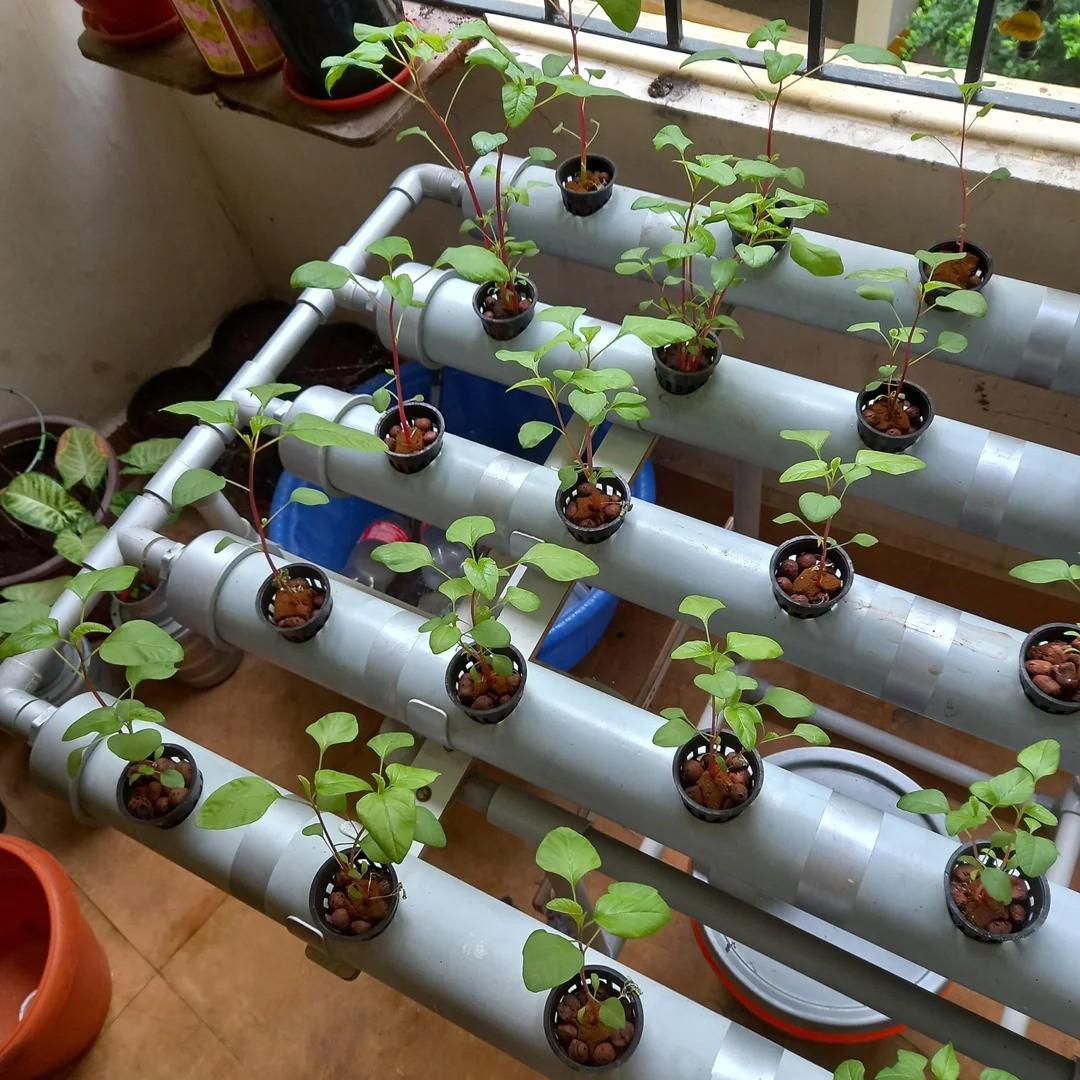
Mashine ambazo zinatumika kwenye kilimo cha kisasa kinachotegemea maji yaliyochanganywa na virutubisho na madini mbalimbali tayari mimea imepandwa imestawi vizuri na mkulima anaendelea kuiangalia kwa umakini, na hatimaye waweze kupata mavuno mengi.